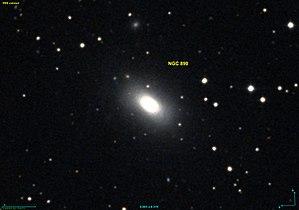
Image créée à l'aide du logiciel Aladin Sky Atlas du Centre de Données astronomiques de Strasbourg et des données de DSS (Digitized Sky Survey).